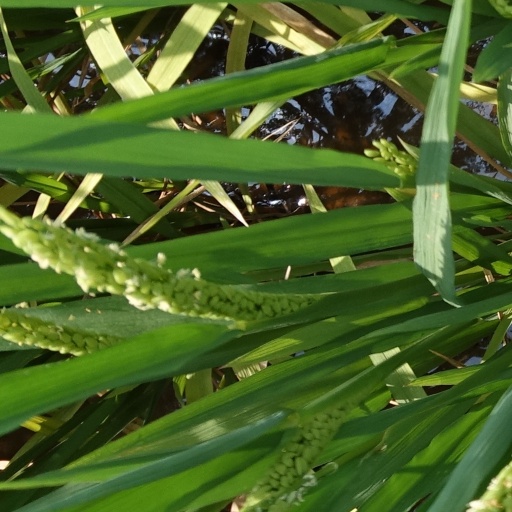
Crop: rice